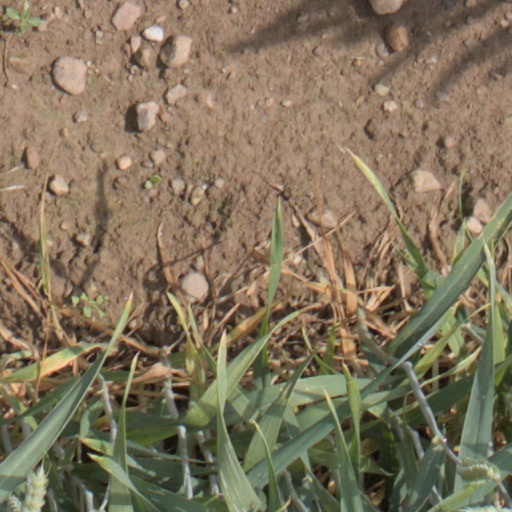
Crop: wheat